Remus Niculescu

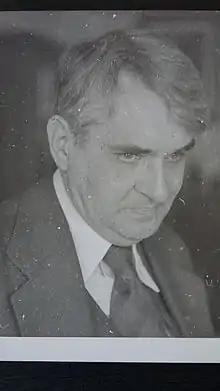
Remus Niculescu

Remus Niculescu (1927–2005) was a Romanian art historian. Due to his closeness to philosopher Constantin Noica, the Communist regime staged a show trial against him, but he was later rehabilitated.